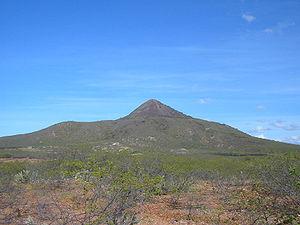
Le pico do Cabugi est une montagne située dans le parc d'État de Cabugi, dans l'État du Rio Grande do Norte, au Brésil, et culminant à 590 m d'altitude. De forme conique, il s'élève à 160 m au-dessus des terrains environnants et a un diamètre de 500 m. Il a longtemps été considéré comme un des rares volcans du pays ayant préservé une forme distincte. Il s'agit en fait d'un dyke ayant été extrudé par l'érosion.